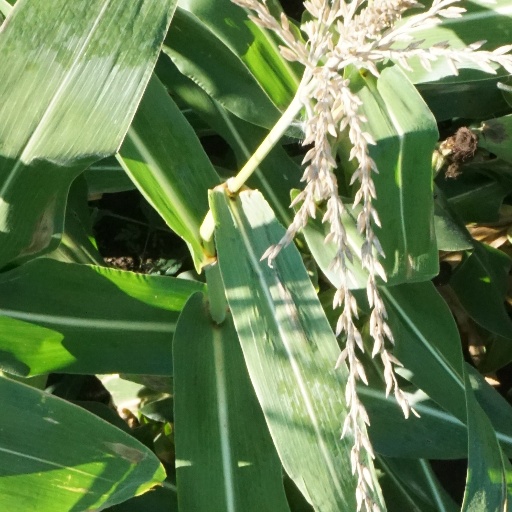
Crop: maize; corn